Kyaymyin Mibaya

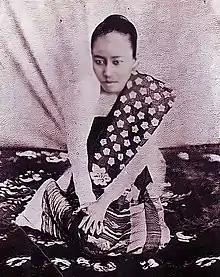
Kyaymyin Mibaya

Kyaymyin Mibaya (– 1923) was a queen of the fourth rank of King Mindon of the Konbaung dynasty of Myanmar (Burma). She was the youngest, last and richest queen of King Mindon, who had 45 queens in total. She was one of the queens of the Royal Treasury (ရွှေတိုက်စာရင်းဝင် မိဖုရား).